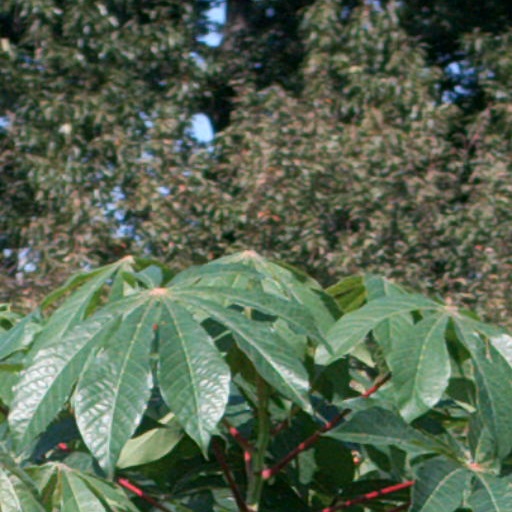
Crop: cassava